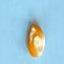
Maize quality: Bad